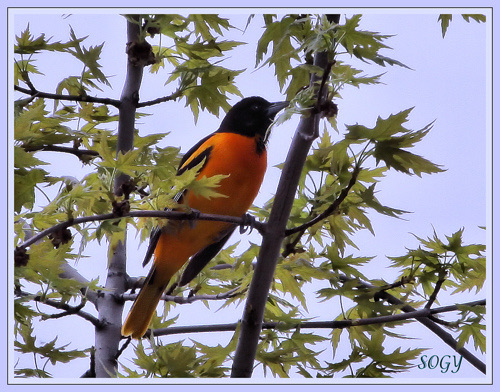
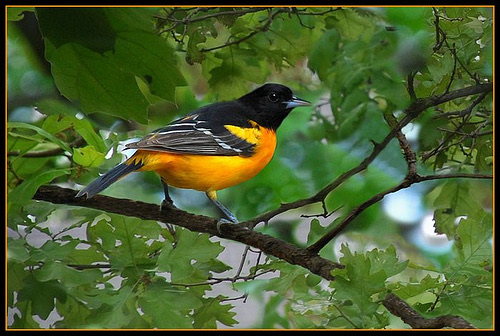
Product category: misc
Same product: yes